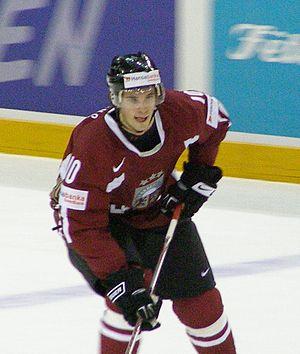
Lauris Dārziņš est un joueur professionnel de hockey sur glace letton. Il évolue au poste d'ailier.